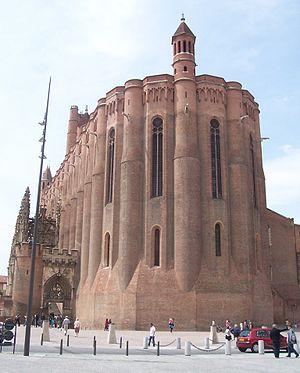
Vue extérieur de la cathédrale Sainte-Cécile à Albi, France